Dark Sun Online: Crimson Sands

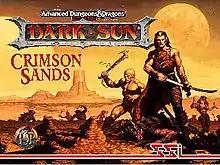
Cover art by Gerald Brom

Dark Sun Online: Crimson Sands was an early massively multiplayer online role-playing game (MMORPG) that was developed and published by Strategic Simulations, Inc. in 1996 for Windows 95. "Dark Sun Online" was based on the licensed Dark Sun campaign setting for the Advanced Dungeons & Dragons tabletop role-playing game. It was one of the first fully graphical MMORPGs.